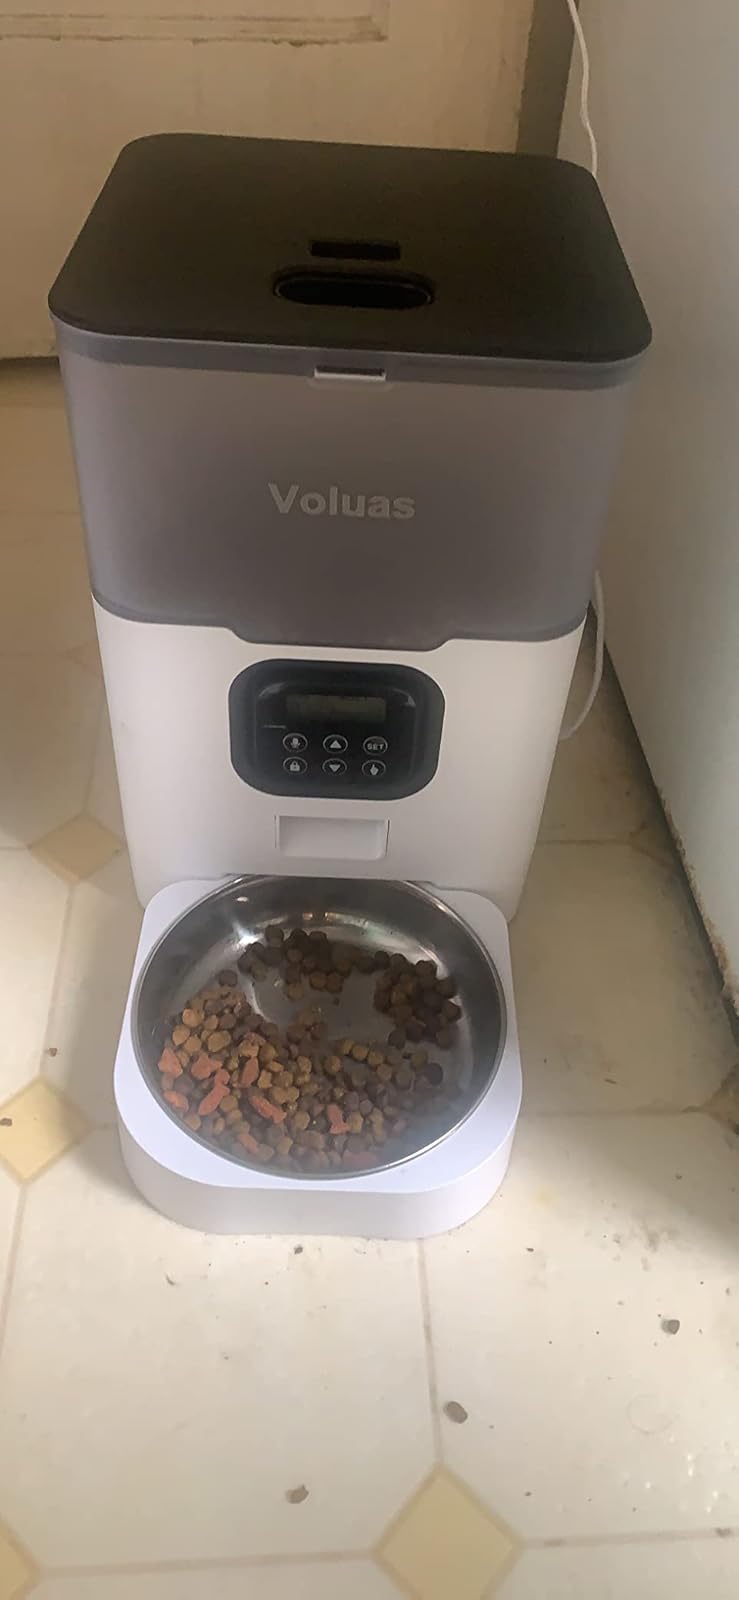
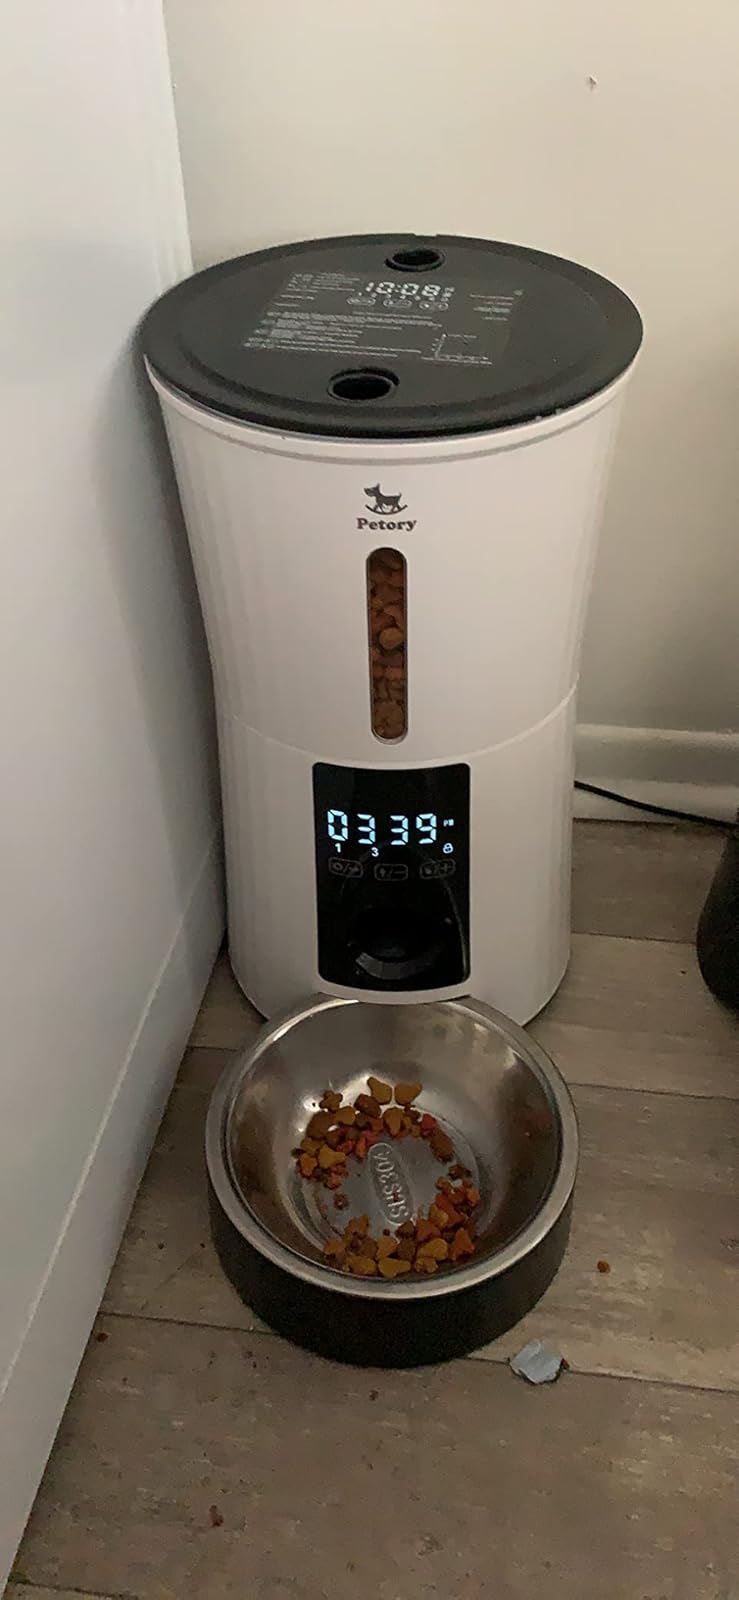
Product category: items_feeder
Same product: no